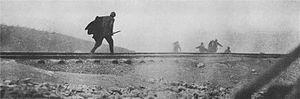
Soldats français à l'attaque pendant la première guerre mondiale
La bataille de Verdun est une bataille qui s'est déroulée du 21 février au 18 décembre 1916 dans la région de Verdun en Lorraine, durant la Première Guerre mondiale. Elle a opposé les armées françaises et allemandes.